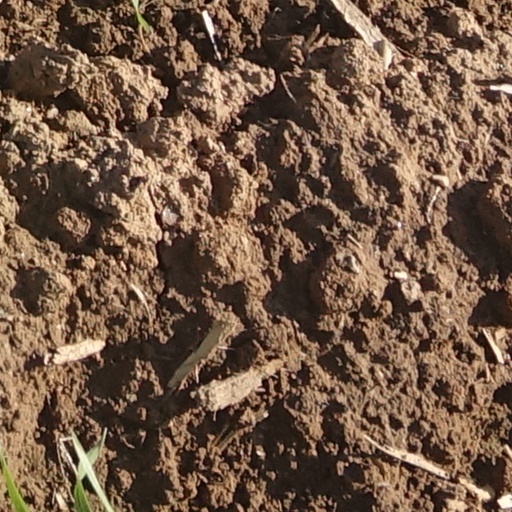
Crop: wheat